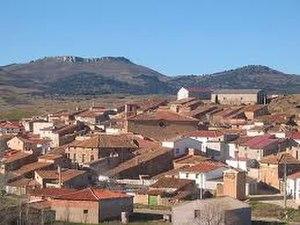
Loscos est une commune d’Espagne, dans la Comarque du Jiloca, province de Teruel, communauté autonome d'Aragon.